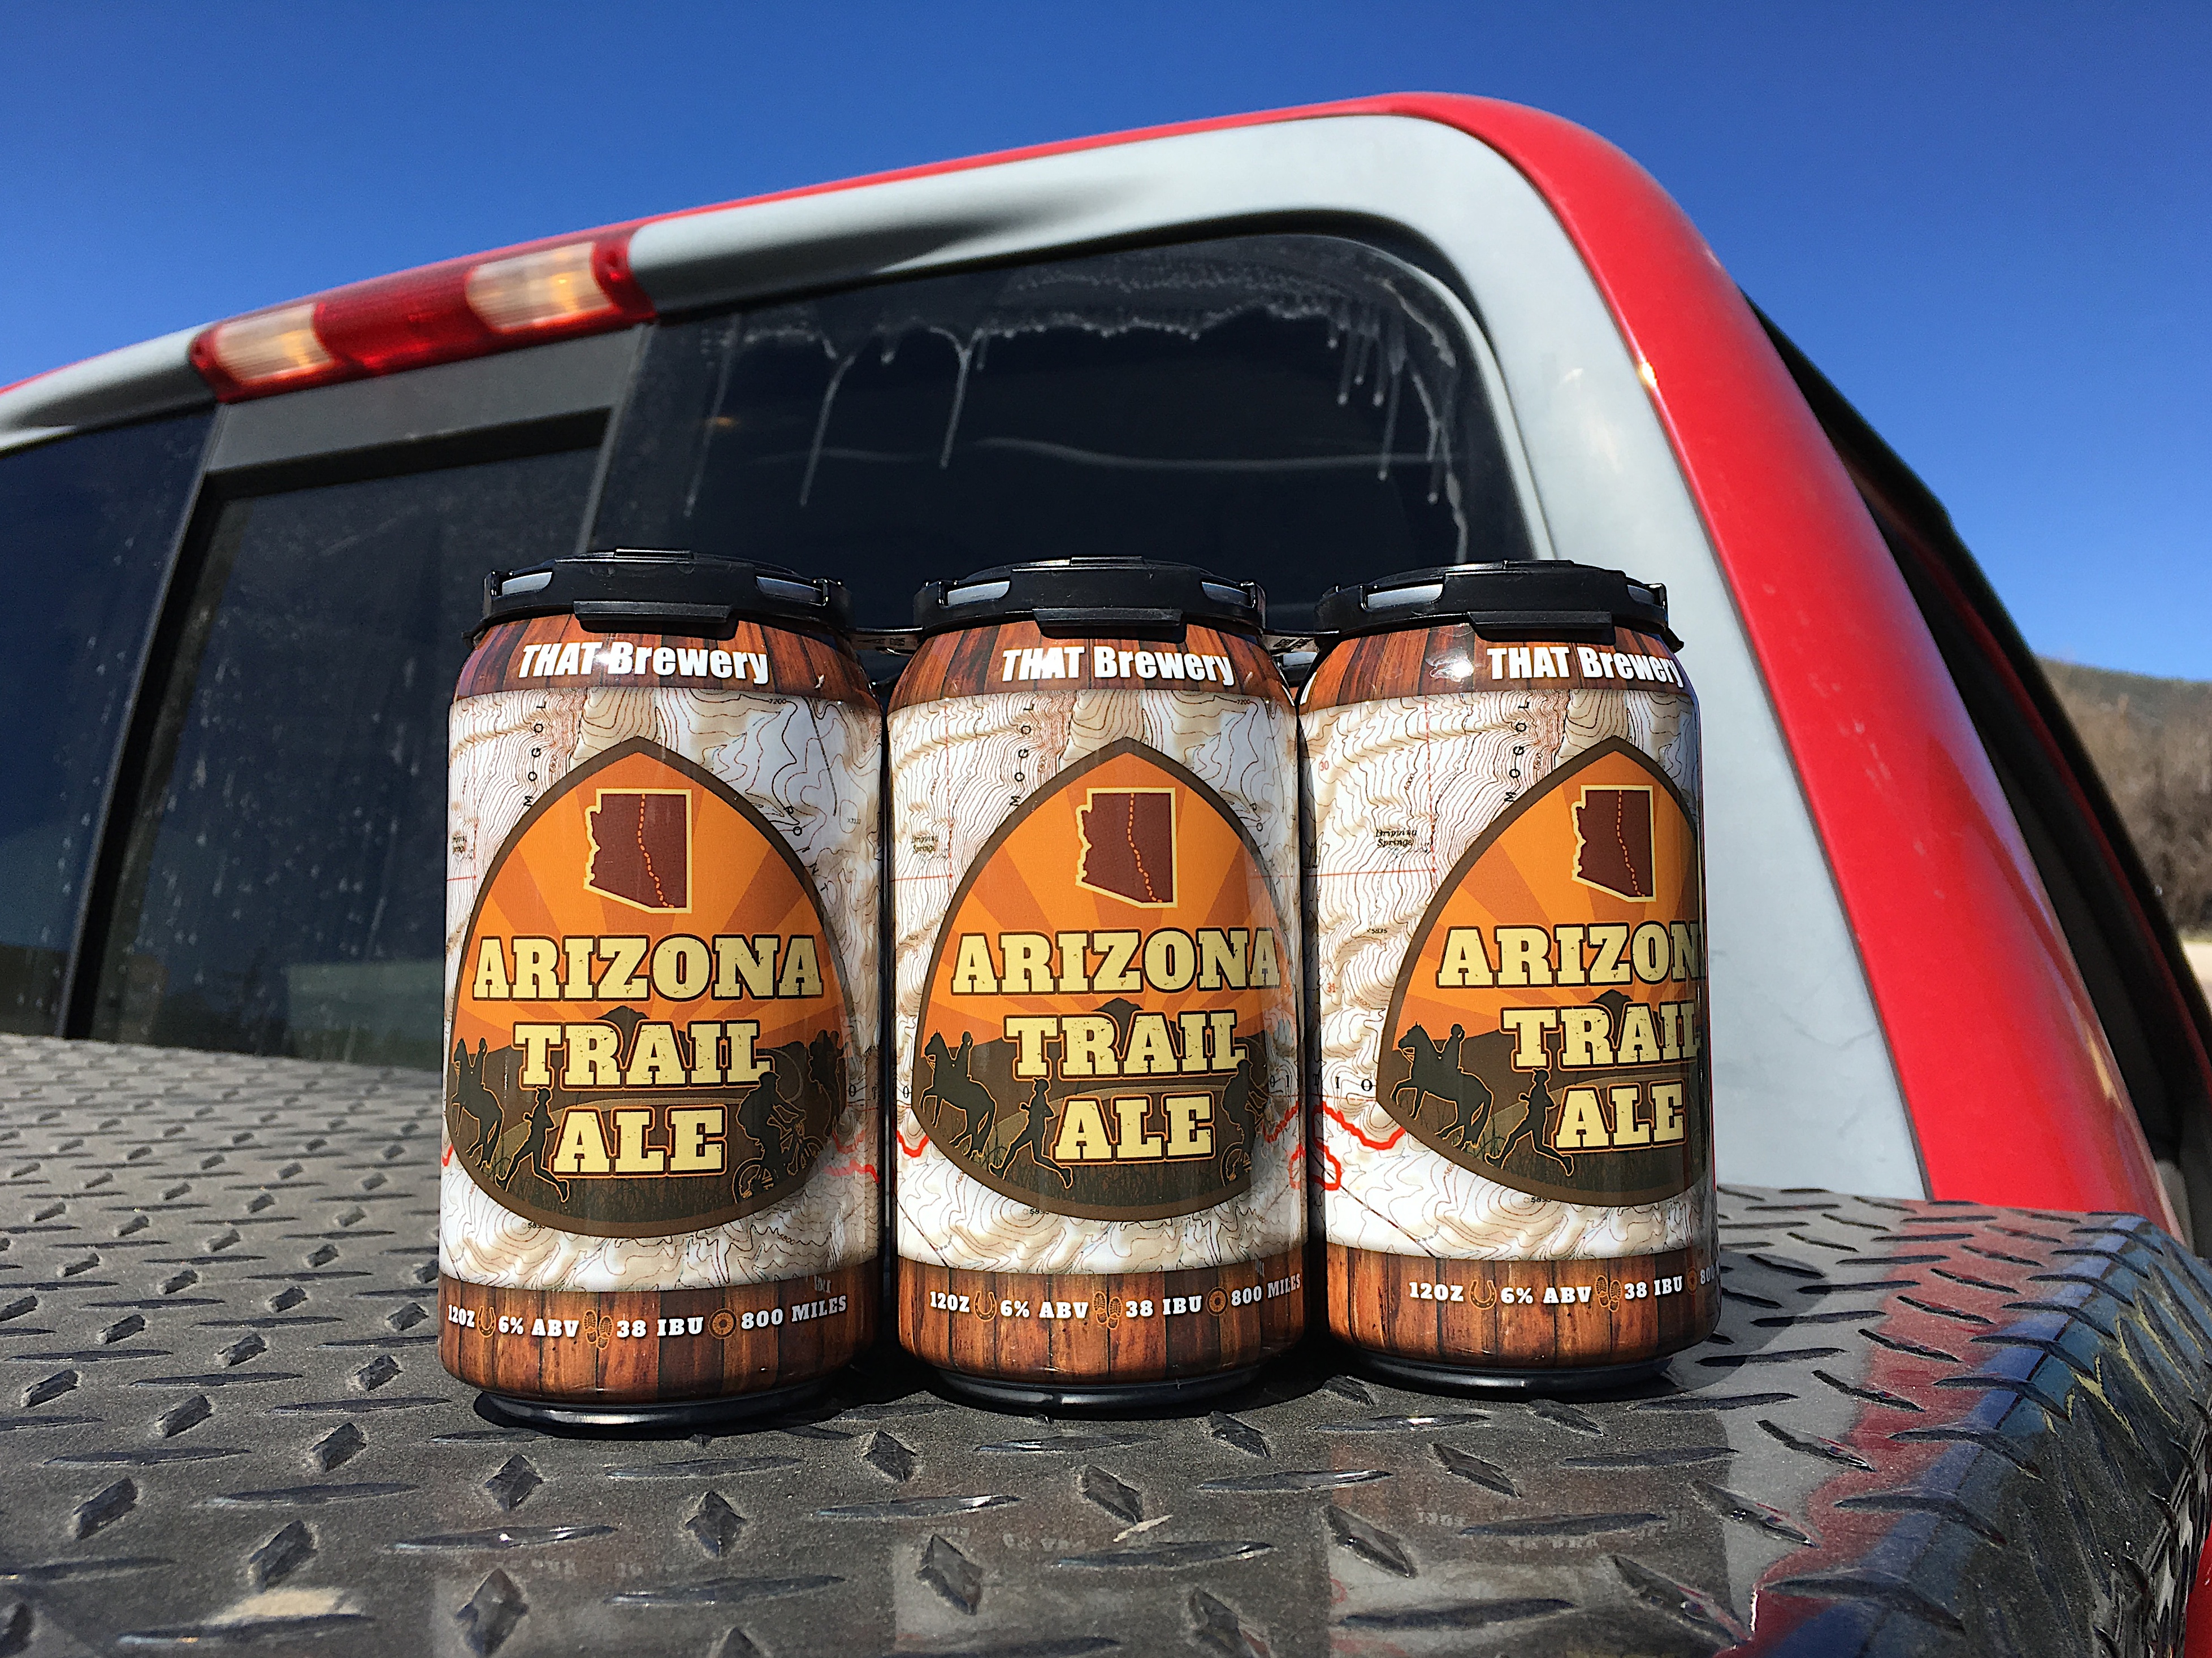
advertising, vehicle, beer, brand, product